Conrad Mouren

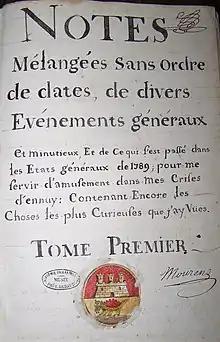
First volume of Conrad Mouren's manuscripts.

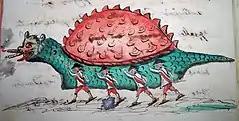
Drawing of Tarasque festival in Tarascon, by Conrad Mouren.

Esprit-Conrad Mouren (1731-1795) was a secretary of the Municipality of Tarascon who wrote nine manuscripts during the French Revolution.